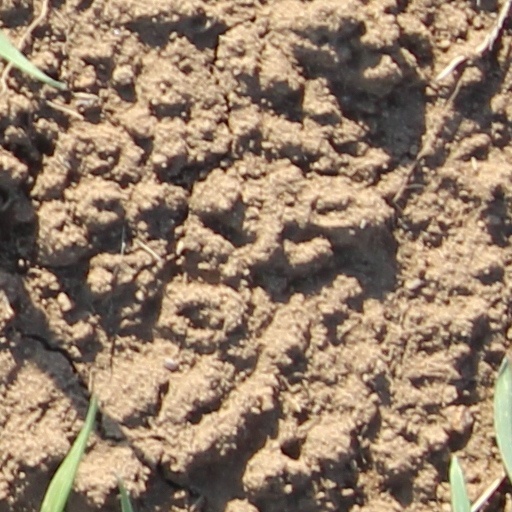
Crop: wheat